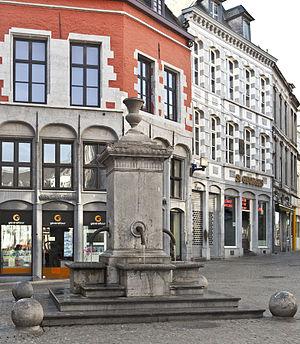
Le Rouge-Puits, fontaine à Mons.
Mons est une ville francophone de Belgique située en région wallonne. Ancienne capitale des comtes de Hainaut, chef-lieu de la province de Hainaut, ville principale de l’arrondissement de Mons, elle est le siège d’une des cinq cours d’appel du pays. La population montoise est de 95 334 habitants en 2018 et son agglomération contient 258 490 habitants.